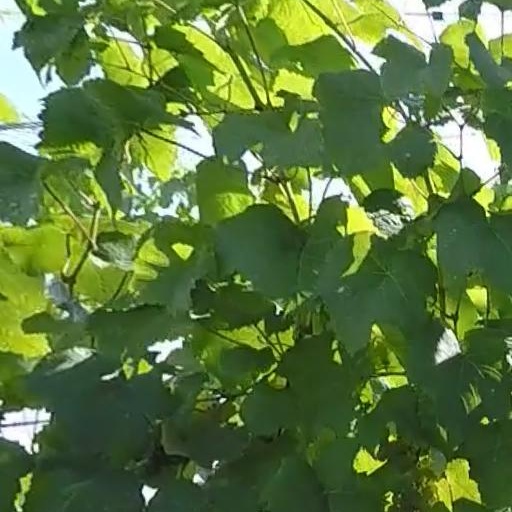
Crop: grape